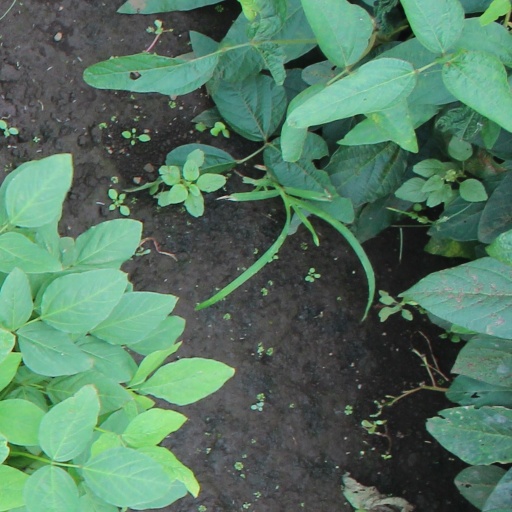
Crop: soybean